Aleksandra Banasiak

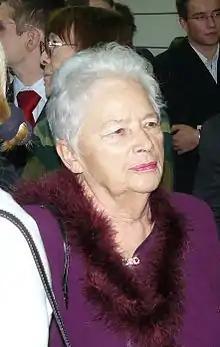
Banasiak in 2007

Aleksandra Banasiak (born 1935 in Karsy) is a Polish nurse. She became noted for her actions during the Poznań 1956 protests. She later became a politician.